Mary, Queen of Scots

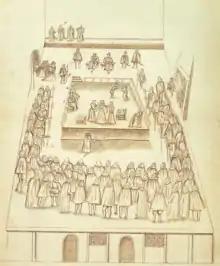
The execution scene, drawn by eyewitness Robert Beale

Between 21 and 23 April 1567, Mary visited her son at Stirling for the last time. On her way back to Edinburgh on 24 April, Mary was abducted, willingly or not, by Lord Bothwell and his men and taken to Dunbar Castle, where he may have raped her. On 6 May, Mary and Bothwell returned to Edinburgh. On 15 May, at either Holyrood Palace or Holyrood Abbey, they were married according to Protestant rites. Bothwell and his first wife, Jean Gordon, who was the sister of Lord Huntly, had divorced twelve days previously.